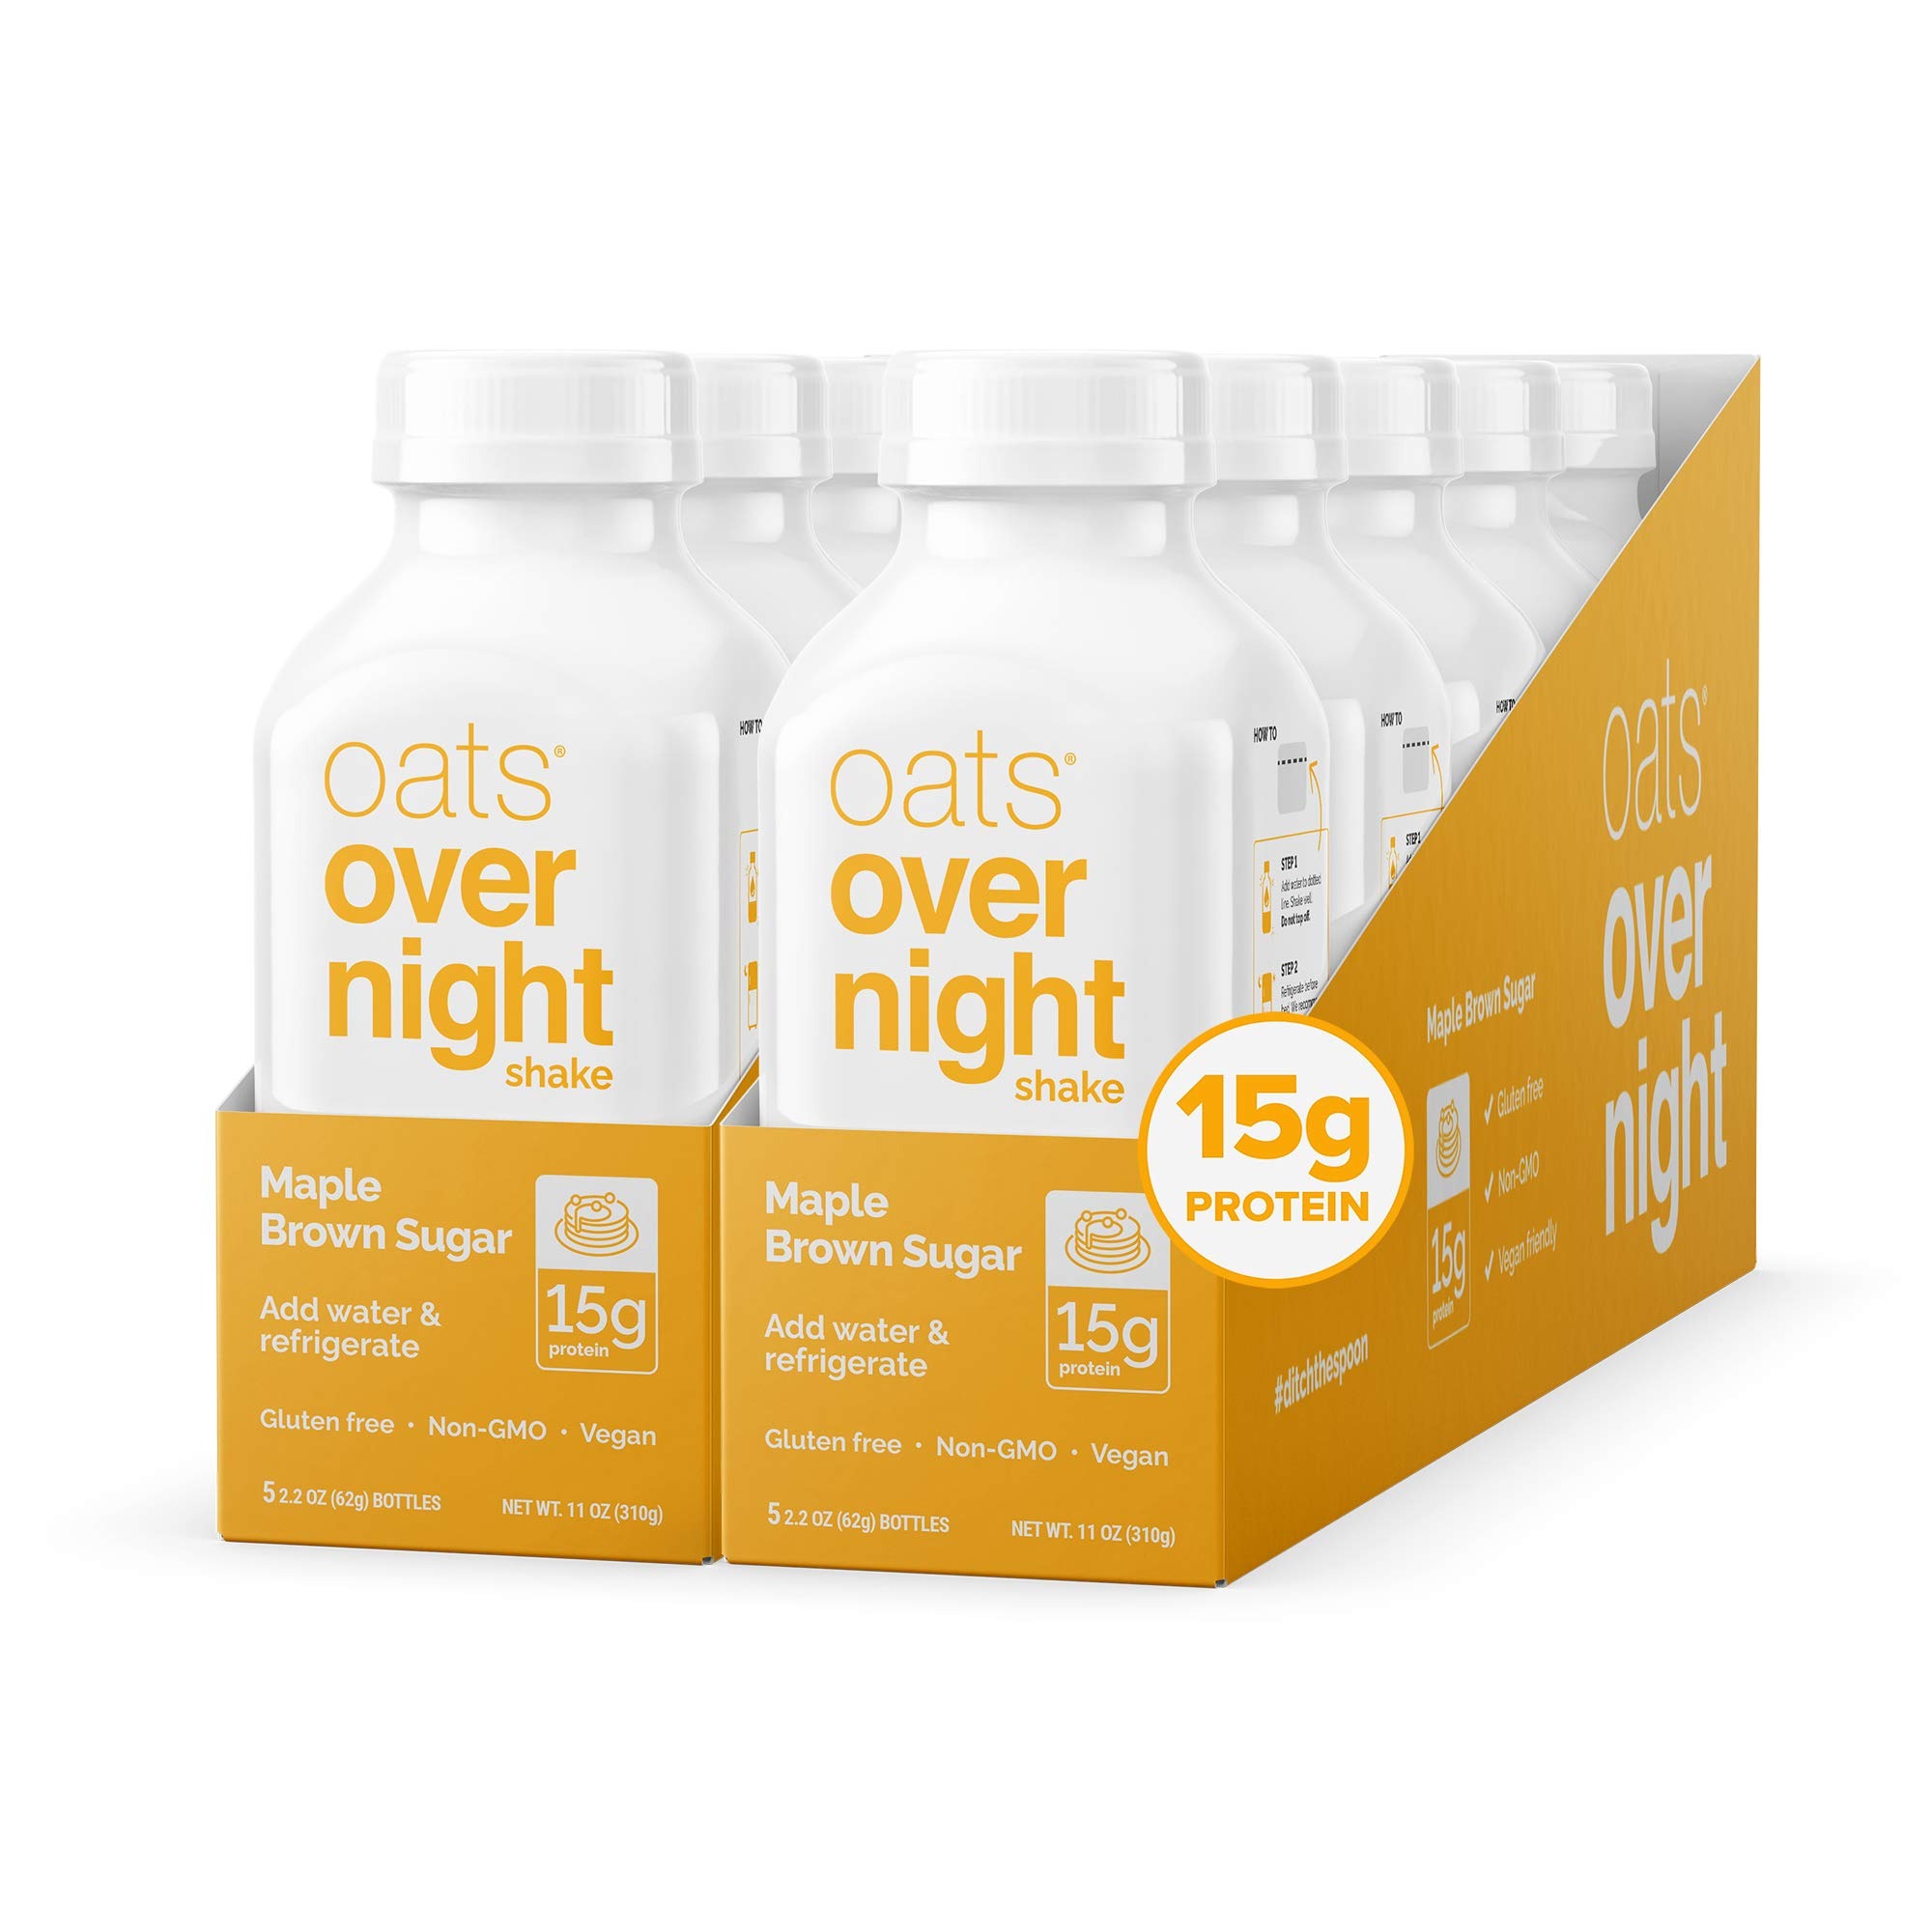
Item Name: Generic Oa.ts Over.night Shake Oats Maple Brown Sugar 2.2 oz (Pack Of 10)
Bullet Point: COLD CEREAL
Product Description: 15 g protein. Certified gluten free.. Vegan. Non-GMO Project verified.. Add water & refrigerate. Mix. Sleep. Eat. Oa.ts Over.night started as a small group of industry outsiders, and now our Spoon-Free Formula is changing the way we eat breakfast. (hashtag)ditchthespoon. Whole grain oats. Pea protein. Maple sugar. Molasses. Chia seeds. Flaxseed. Hemp hearts. Himalayan pink salt.
Value: 10.0
Unit: Ounce

Price: 50.92